Toki (video game)

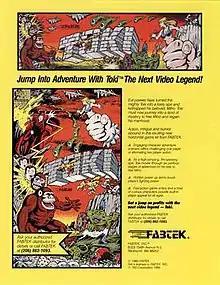
North American arcade flyer

Toki is a run and gun platform game released in arcades in Japan in 1989 by TAD Corporation. It was published in North America by Fabtek. Designed by Akira Sakuma, the game has tongue-in-cheek humor mixed with the action. The player controls an enchanted ape who must battle hordes of jungle monsters with energy balls from his mouth. The ultimate goal is to destroy the evil wizard who cast a spell on the title protagonist; thereby transforming him from an ape back into a human, and rescuing the kidnapped princess. The game was ported to several video game consoles and home computers.